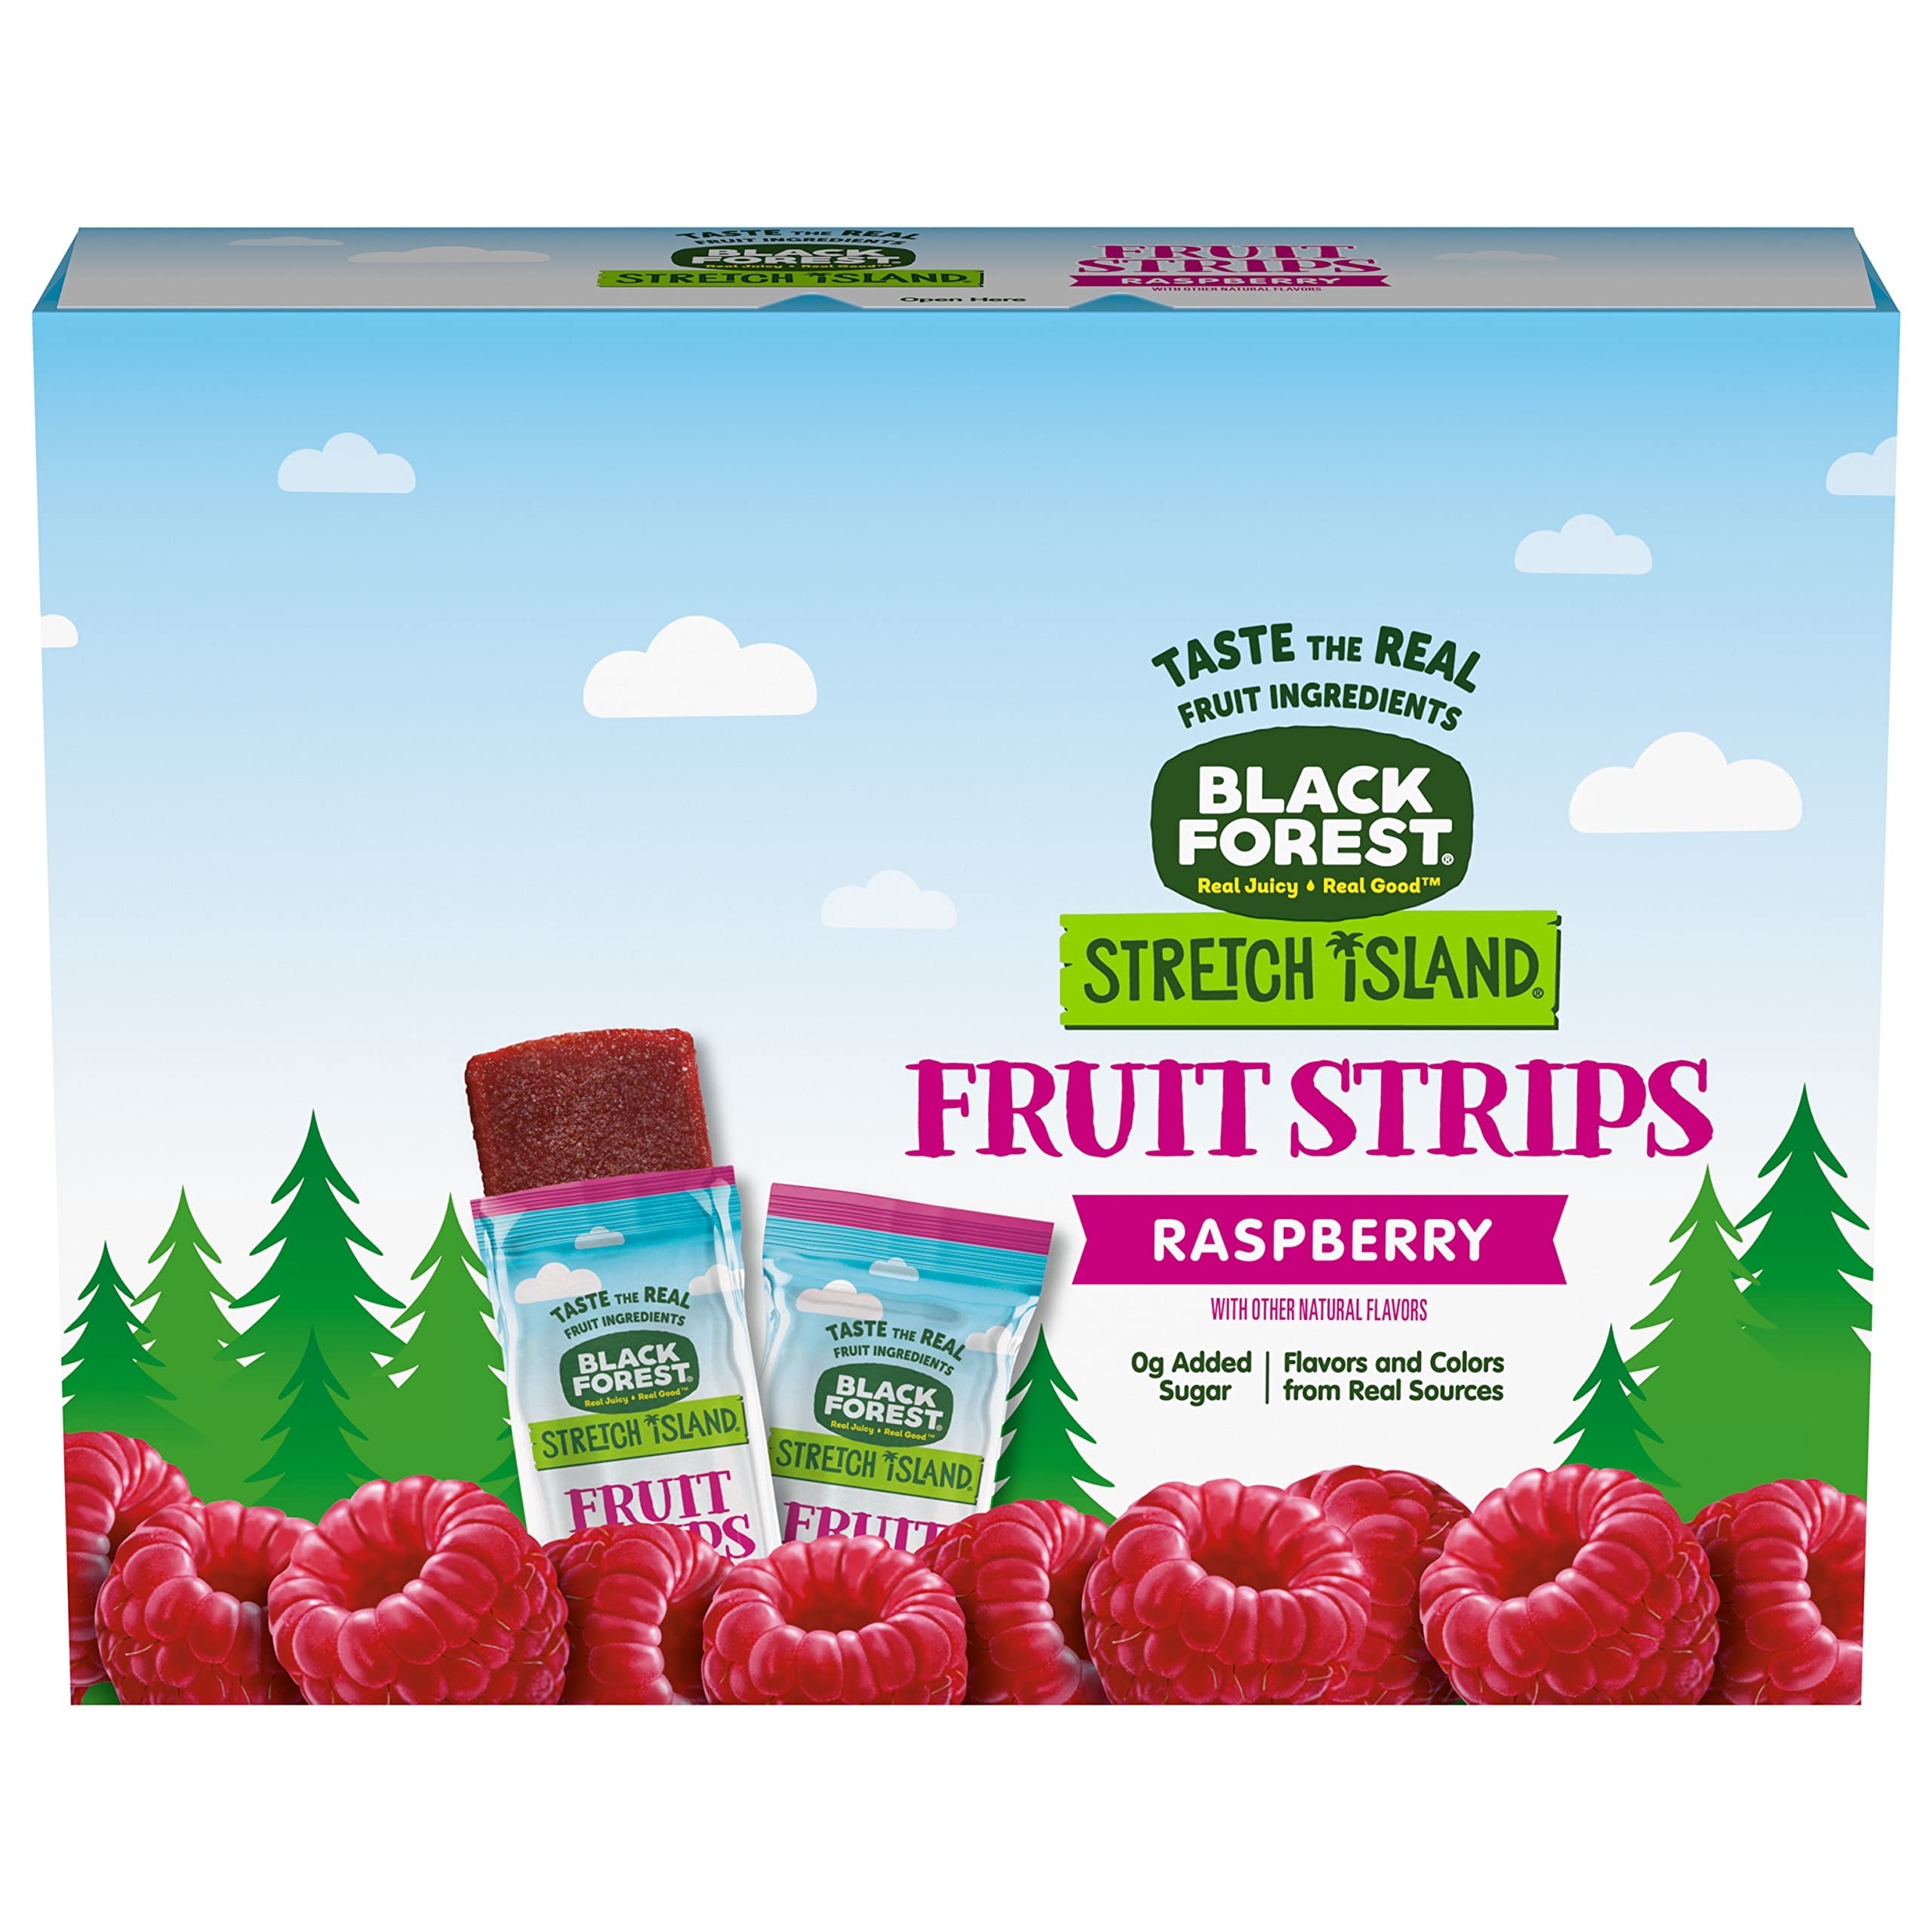
Item Name: Black Forest Stretch Island Fruit Strips, Raspberry, 0.5ounce Strips (Pack of 30)
Bullet Point 1: SAME WEIGHT, FRUITIER BITE: Try our fruit strips! Each strip is the same weight as the previous version of the product, now with a thicker, fruitier bite
Bullet Point 2: REAL DELICIOUSNESS: This box includes 30 individually wrapped 0.5 ounce raspberry flavored strips of Black Forest Stretch Island Fruit Strips
Bullet Point 3: GOODNESS YOU CAN COUNT ON: These fruit strips are made with colors and flavors from real sources, made with fruit puree concentrate, and 0g added sugar for a feel-good snack
Bullet Point 4: A BURST OF RASPBERRY GOODNESS: From lunchboxes, backpacks, and school snacks to road trips and team snacks, Black Forest Stretch Island Fruit Strips are easy to grab and go for the perfect snack
Bullet Point 5: NOT YOUR AVERAGE FRUIT STRIP: These fruit strips are made with a ton of passion to deliver mouth-watering fruity flavor and soft texture
Value: 15.0
Unit: Ounce

Price: 19.98